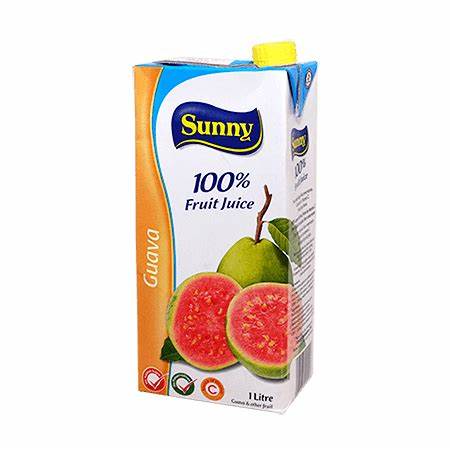
Label: cardboard